IC 1101

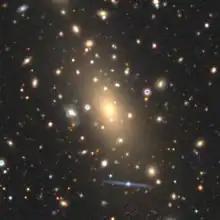
IC 1101 imaged by the 9th data release of the Legacy survey.

IC 1101 is considered a large galaxy characterized by an extensive, diffuse halo. This is the intracluster light, or ICL, free-flying stars that are not bound to any galaxy. This ubiquitous mass of stars within galaxy clusters are usually more concentrated around the brightest cluster galaxies, such as IC 1101, however. Photometrically, the ICL is indistinguishable from the brightest cluster galaxy, but it can be distinguished kinematically.